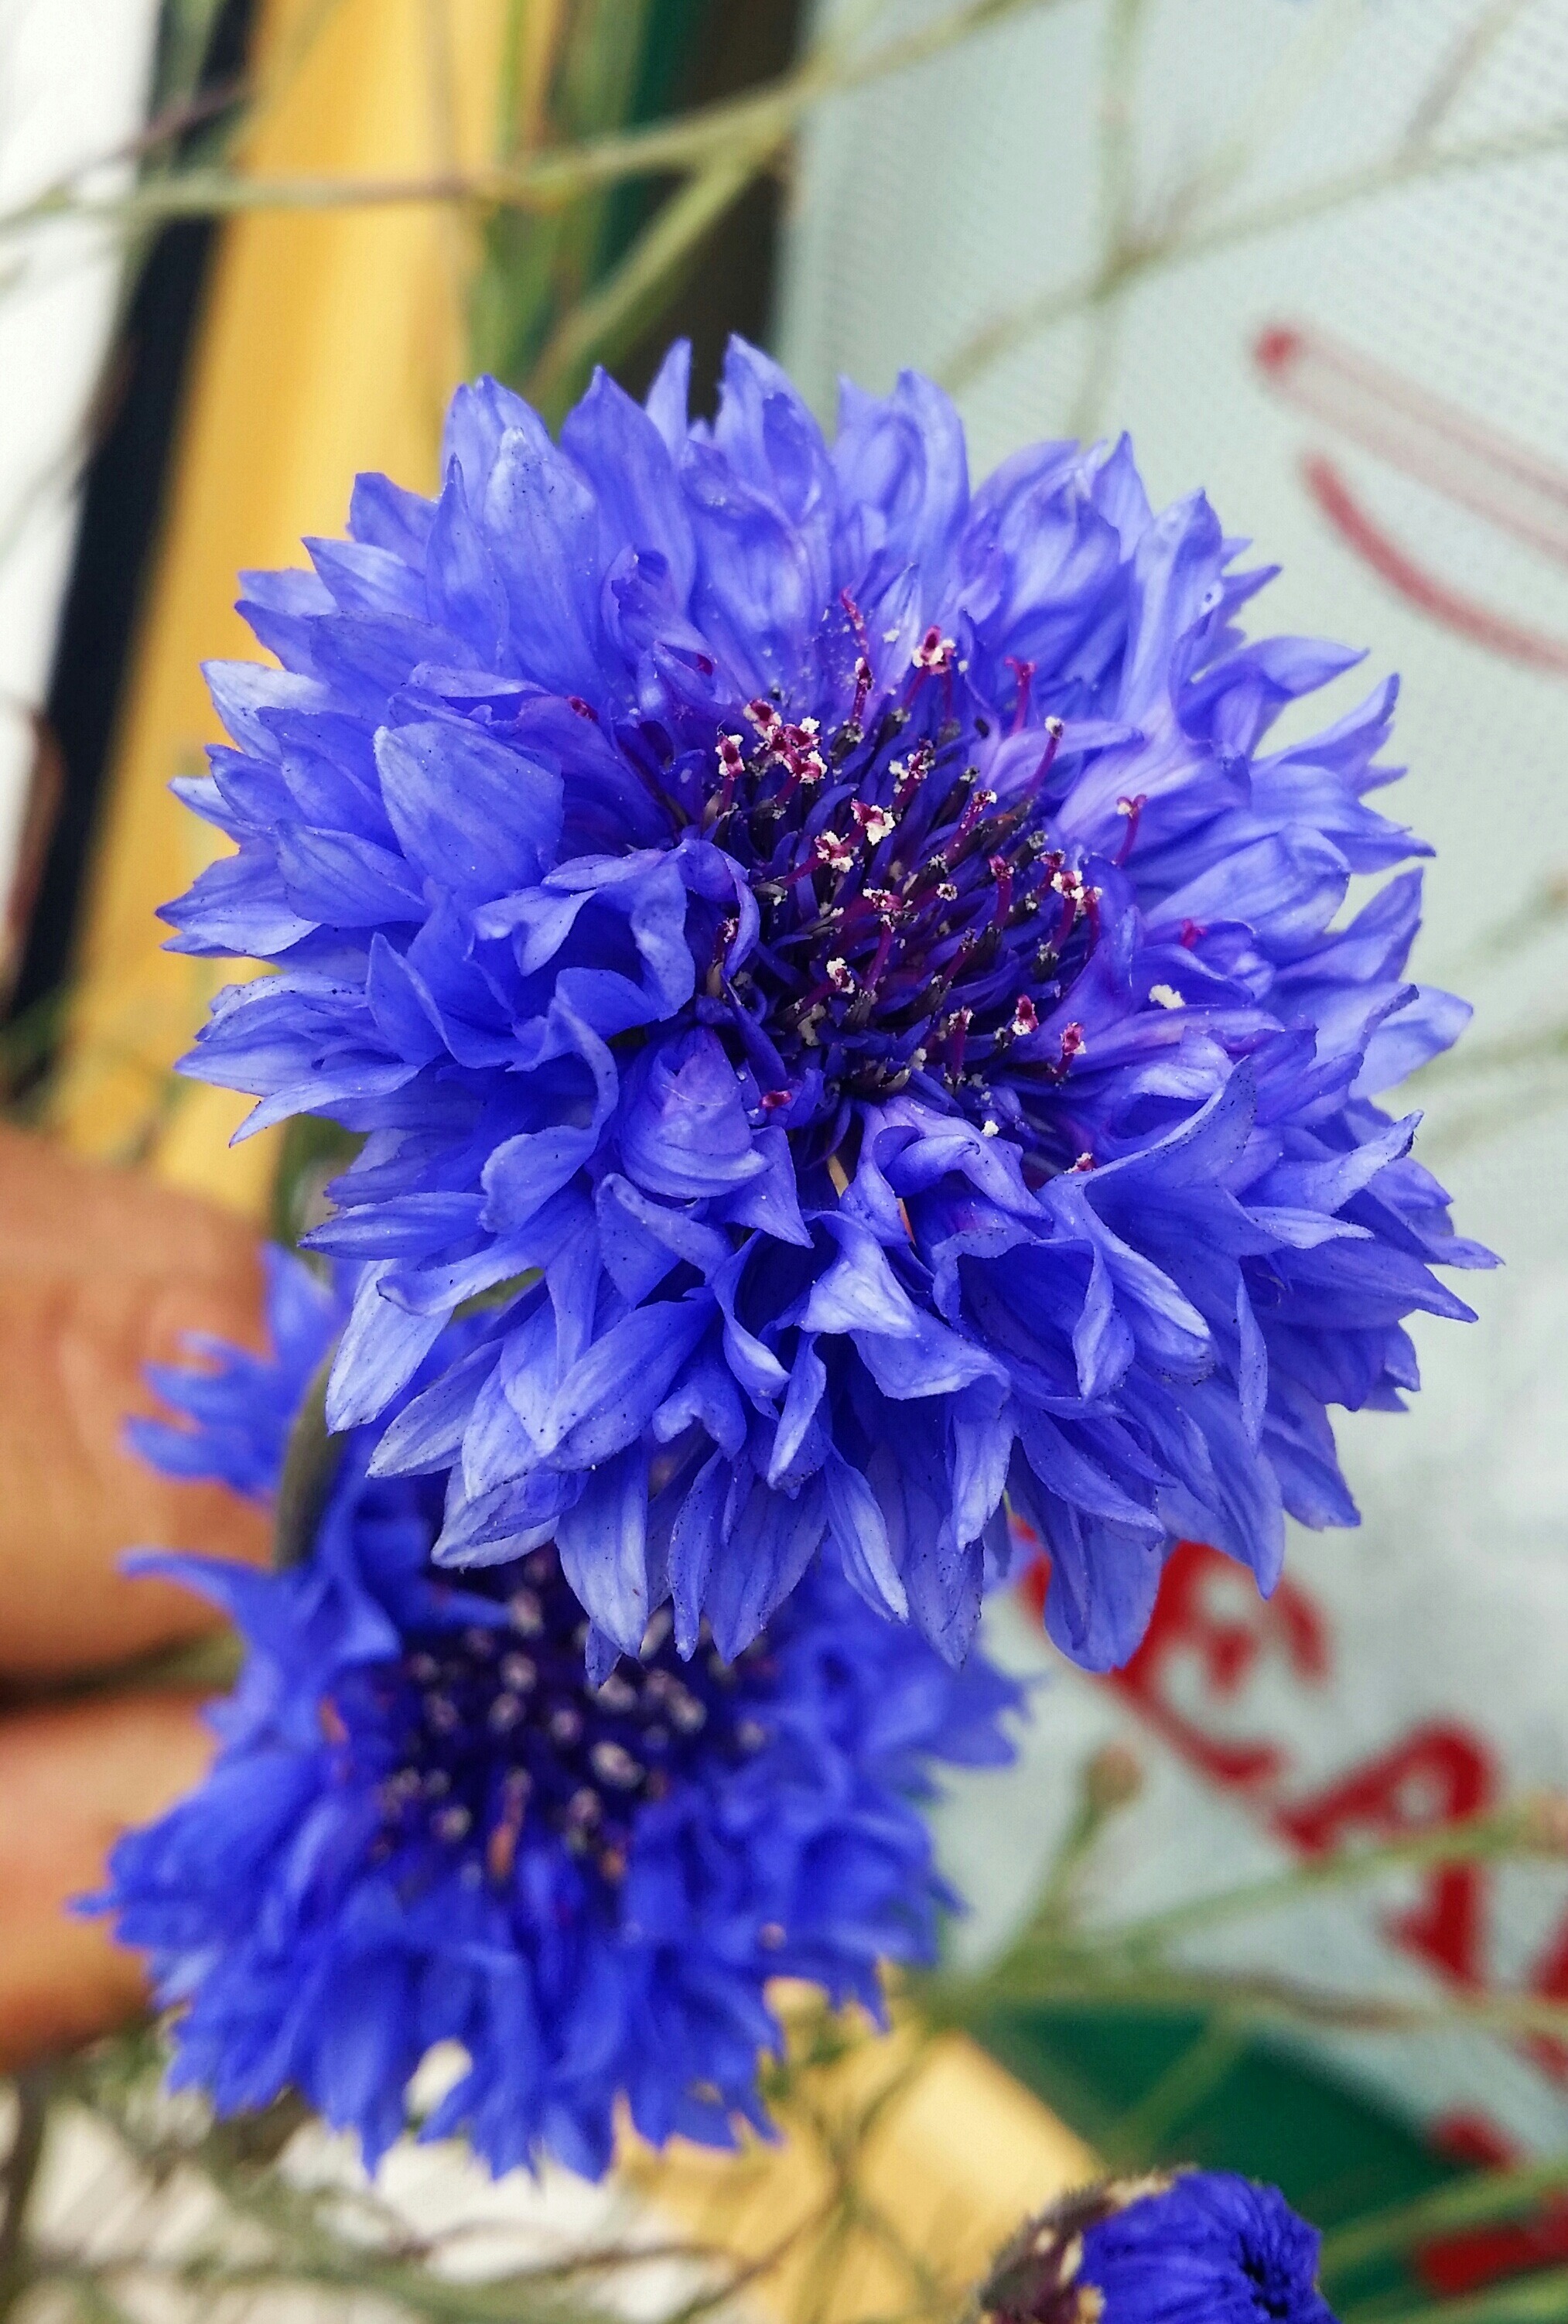
blossom, plant, flower, purple, petal, botany, blue, flora, wildflower, aster, macro photography, flowering plant, daisy family, flower bouquet, land plant